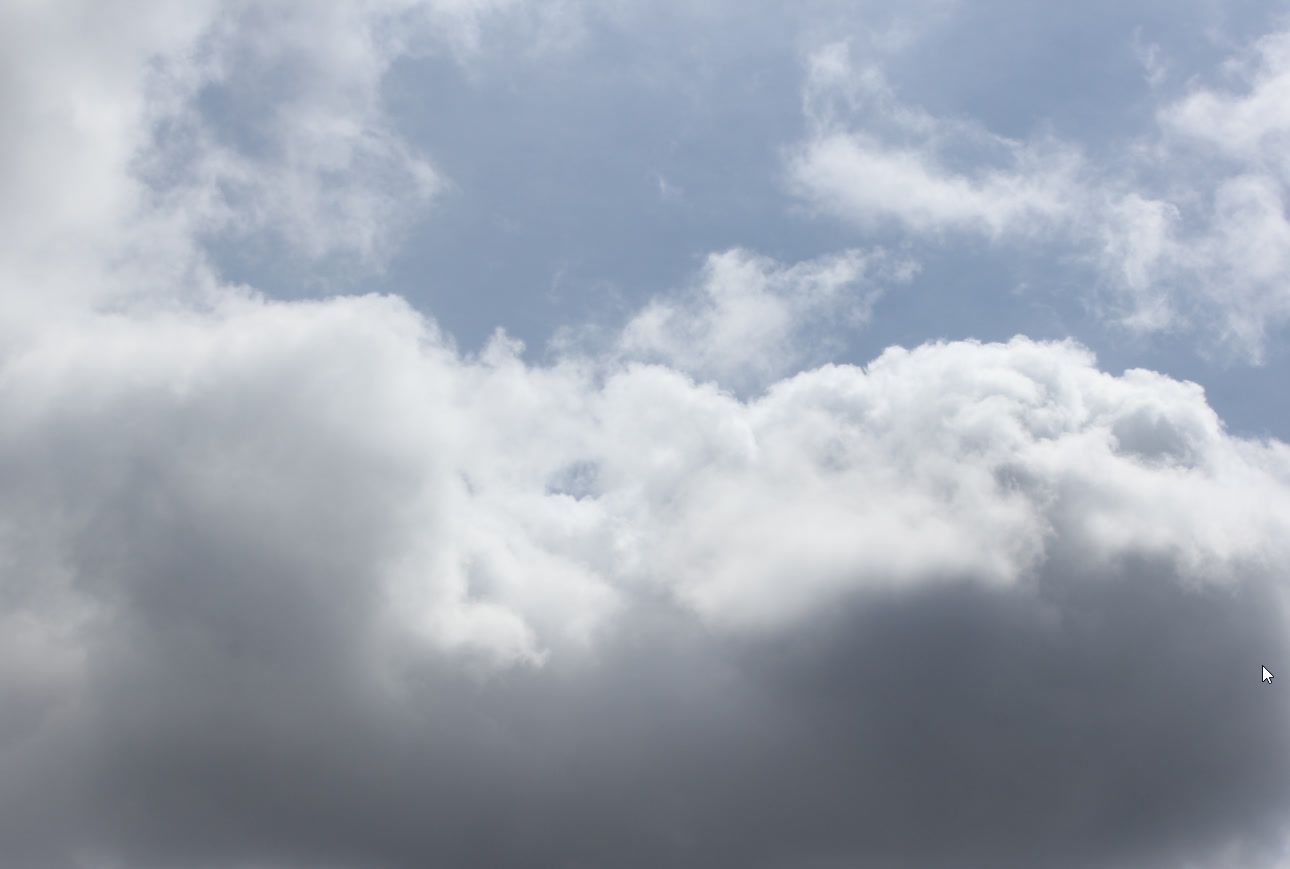
Cloud type: Cumulus